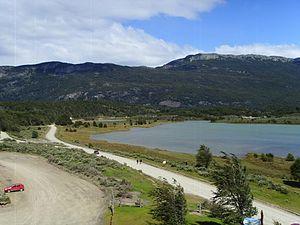
La province de Terre de Feu est une région administrative de l'Argentine située sur la grande île de la Terre de Feu, en Patagonie argentine. L'Argentine revendique le rattachement à la province des Malouines, de l'archipel de Géorgie du Sud-et-les Îles Sandwich du Sud et d'une partie de l'Antarctique. C'est la raison pour laquelle le nom complet de la région est « Terre de Feu, Antarctique et îles de l’Atlantique sud ».